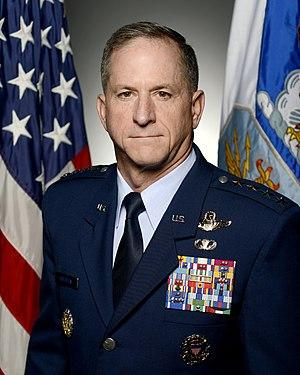
Le chef d'état-major de l'armée de la Force aérienne des États-Unis est un général 4 étoiles, subordonné direct du secrétaire à la Force aérienne. Il est membre du Joint Chiefs of Staff. Il est nommé par le président des États-Unis, sa nomination est ensuite validée par le Sénat.